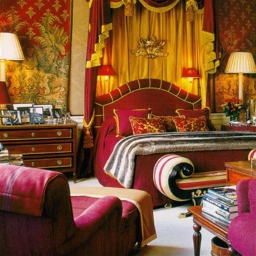
Room type: bedroom